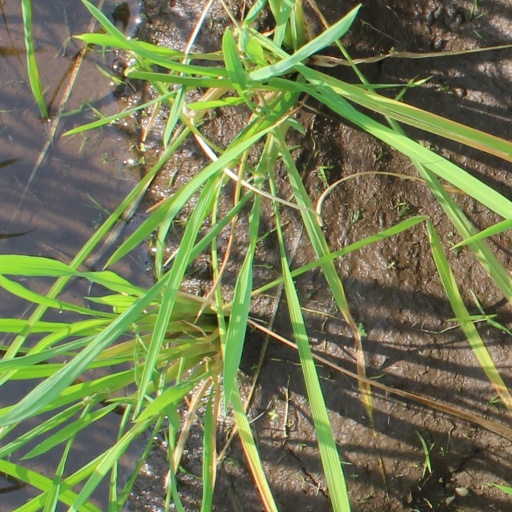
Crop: rice